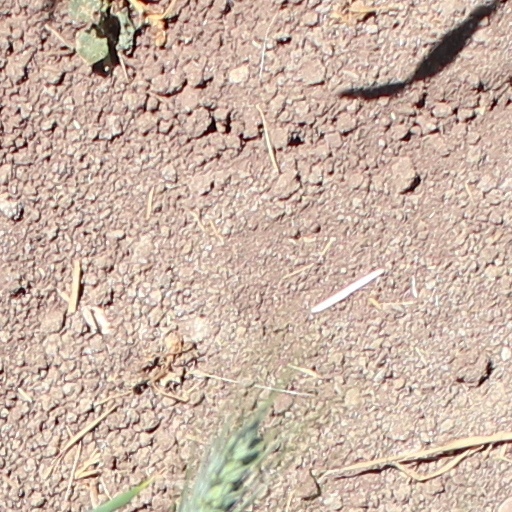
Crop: wheat